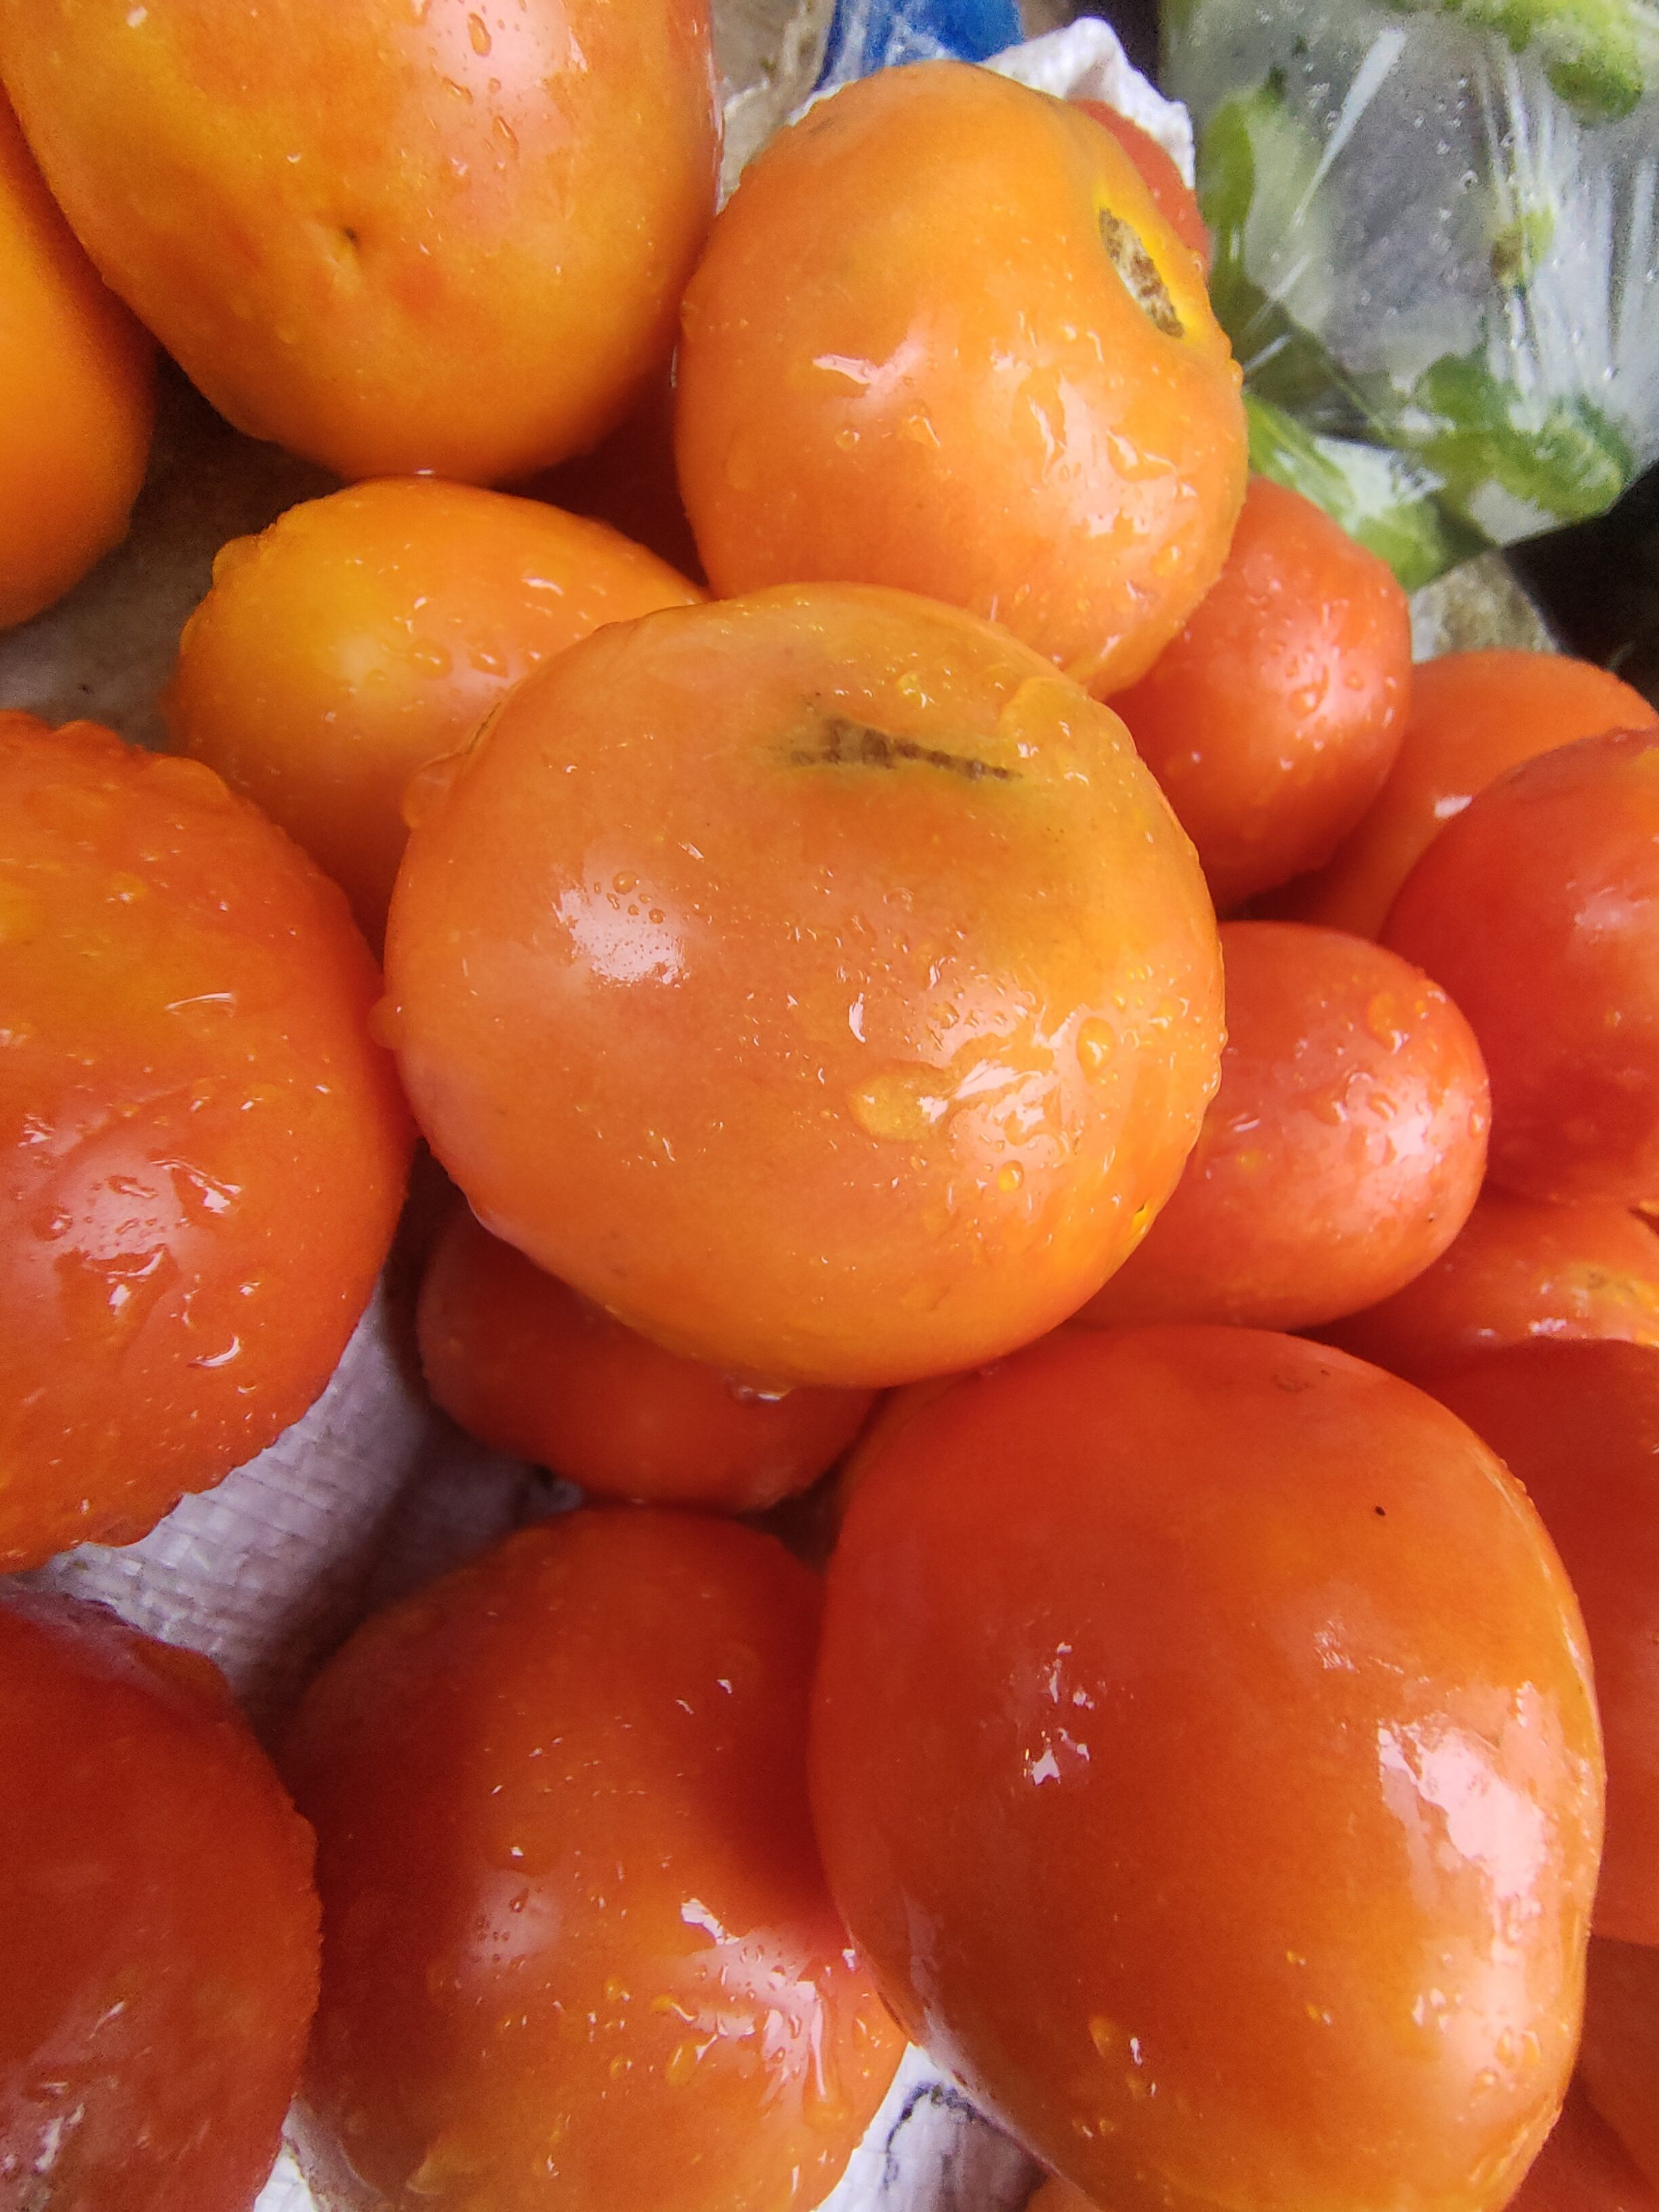
Label: Solanum Iycopersicum